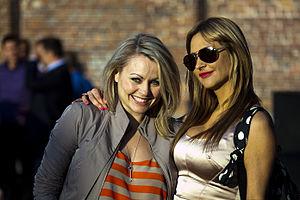
Anne-Marie Losique, aussi connue sous le nom d'artiste AML, est une femme d’affaires, présidente-directrice générale, productrice et animatrice canadienne. Vers la fin des années 1990, elle co-fonde Image Diffusion International et devient célèbre en animant l'émission Box-Office. Elle se lancera plus tard dans la télé-réalité et la télévision sur demande.